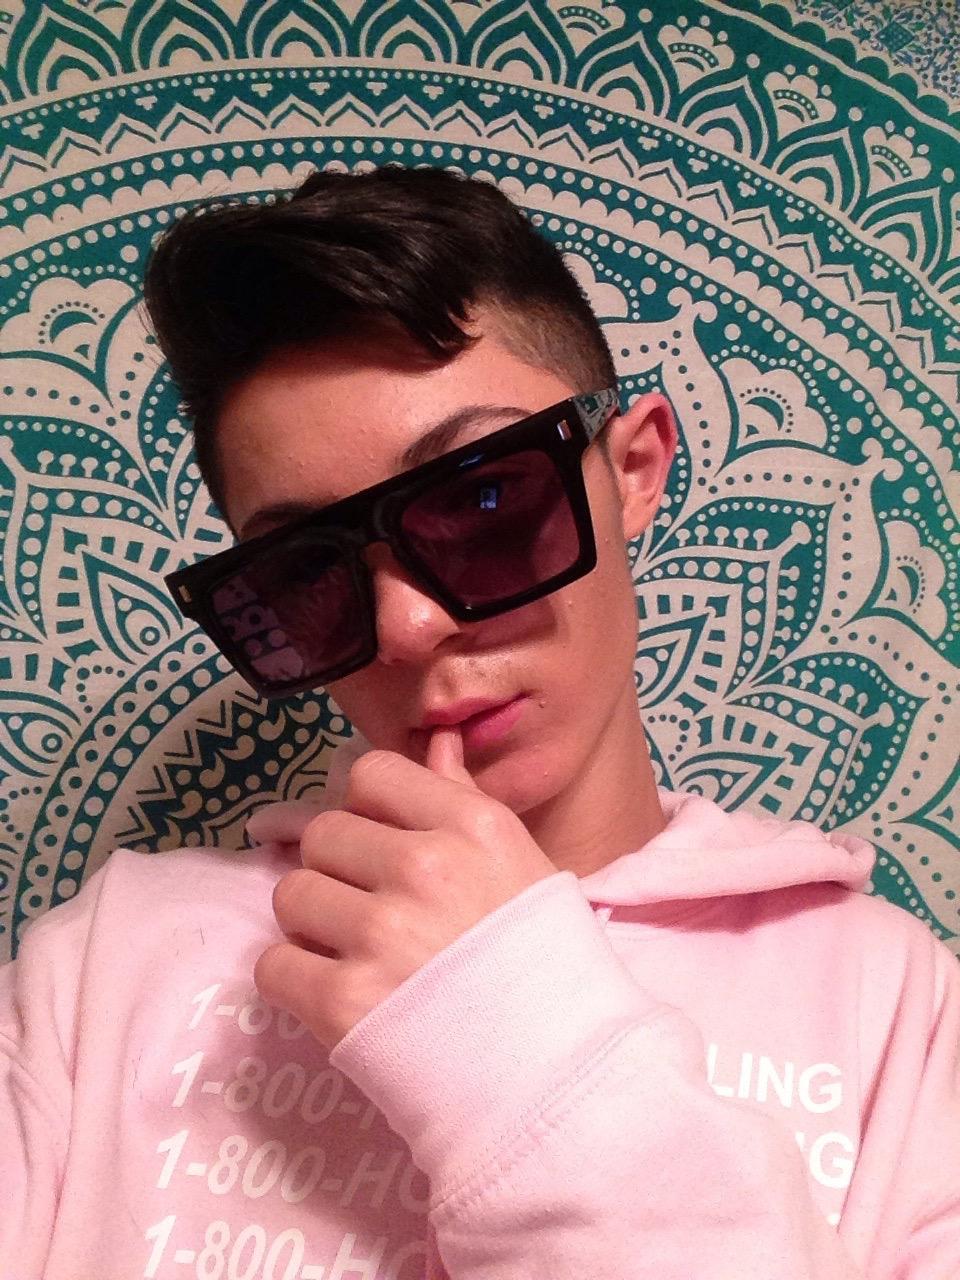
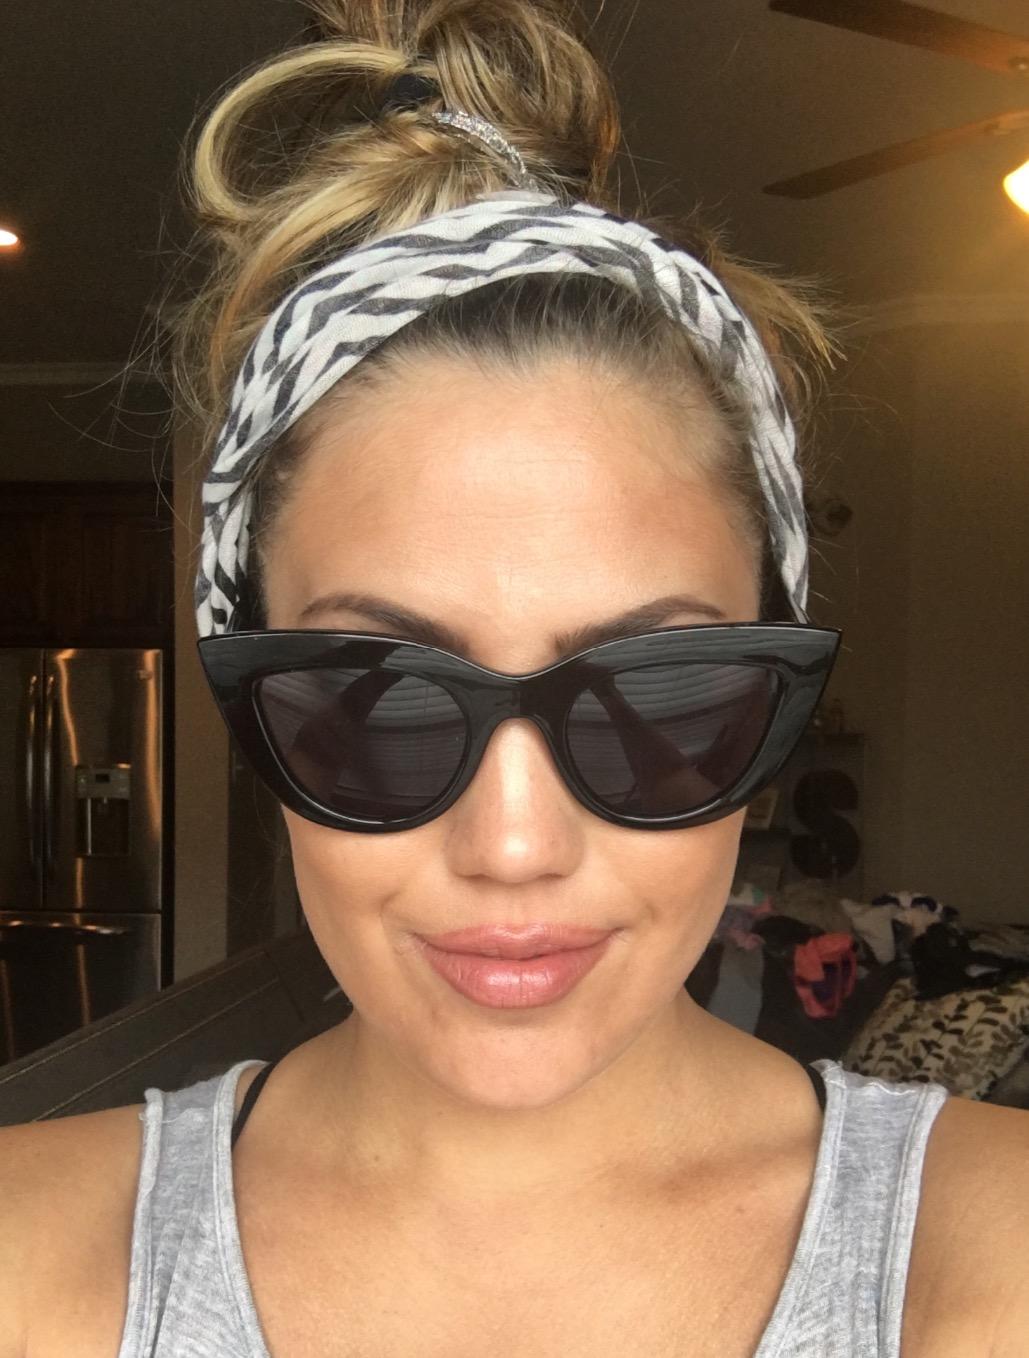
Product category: accessories_sunglasses
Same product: no